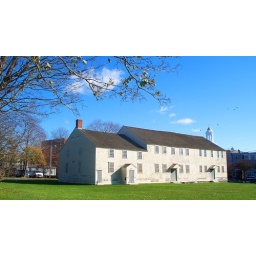
The oldest house of worship building in Rhode Island